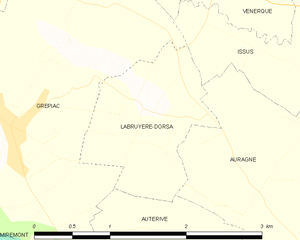
Labruyère-Dorsa est une commune française située dans le département de la Haute-Garonne en région Occitanie.